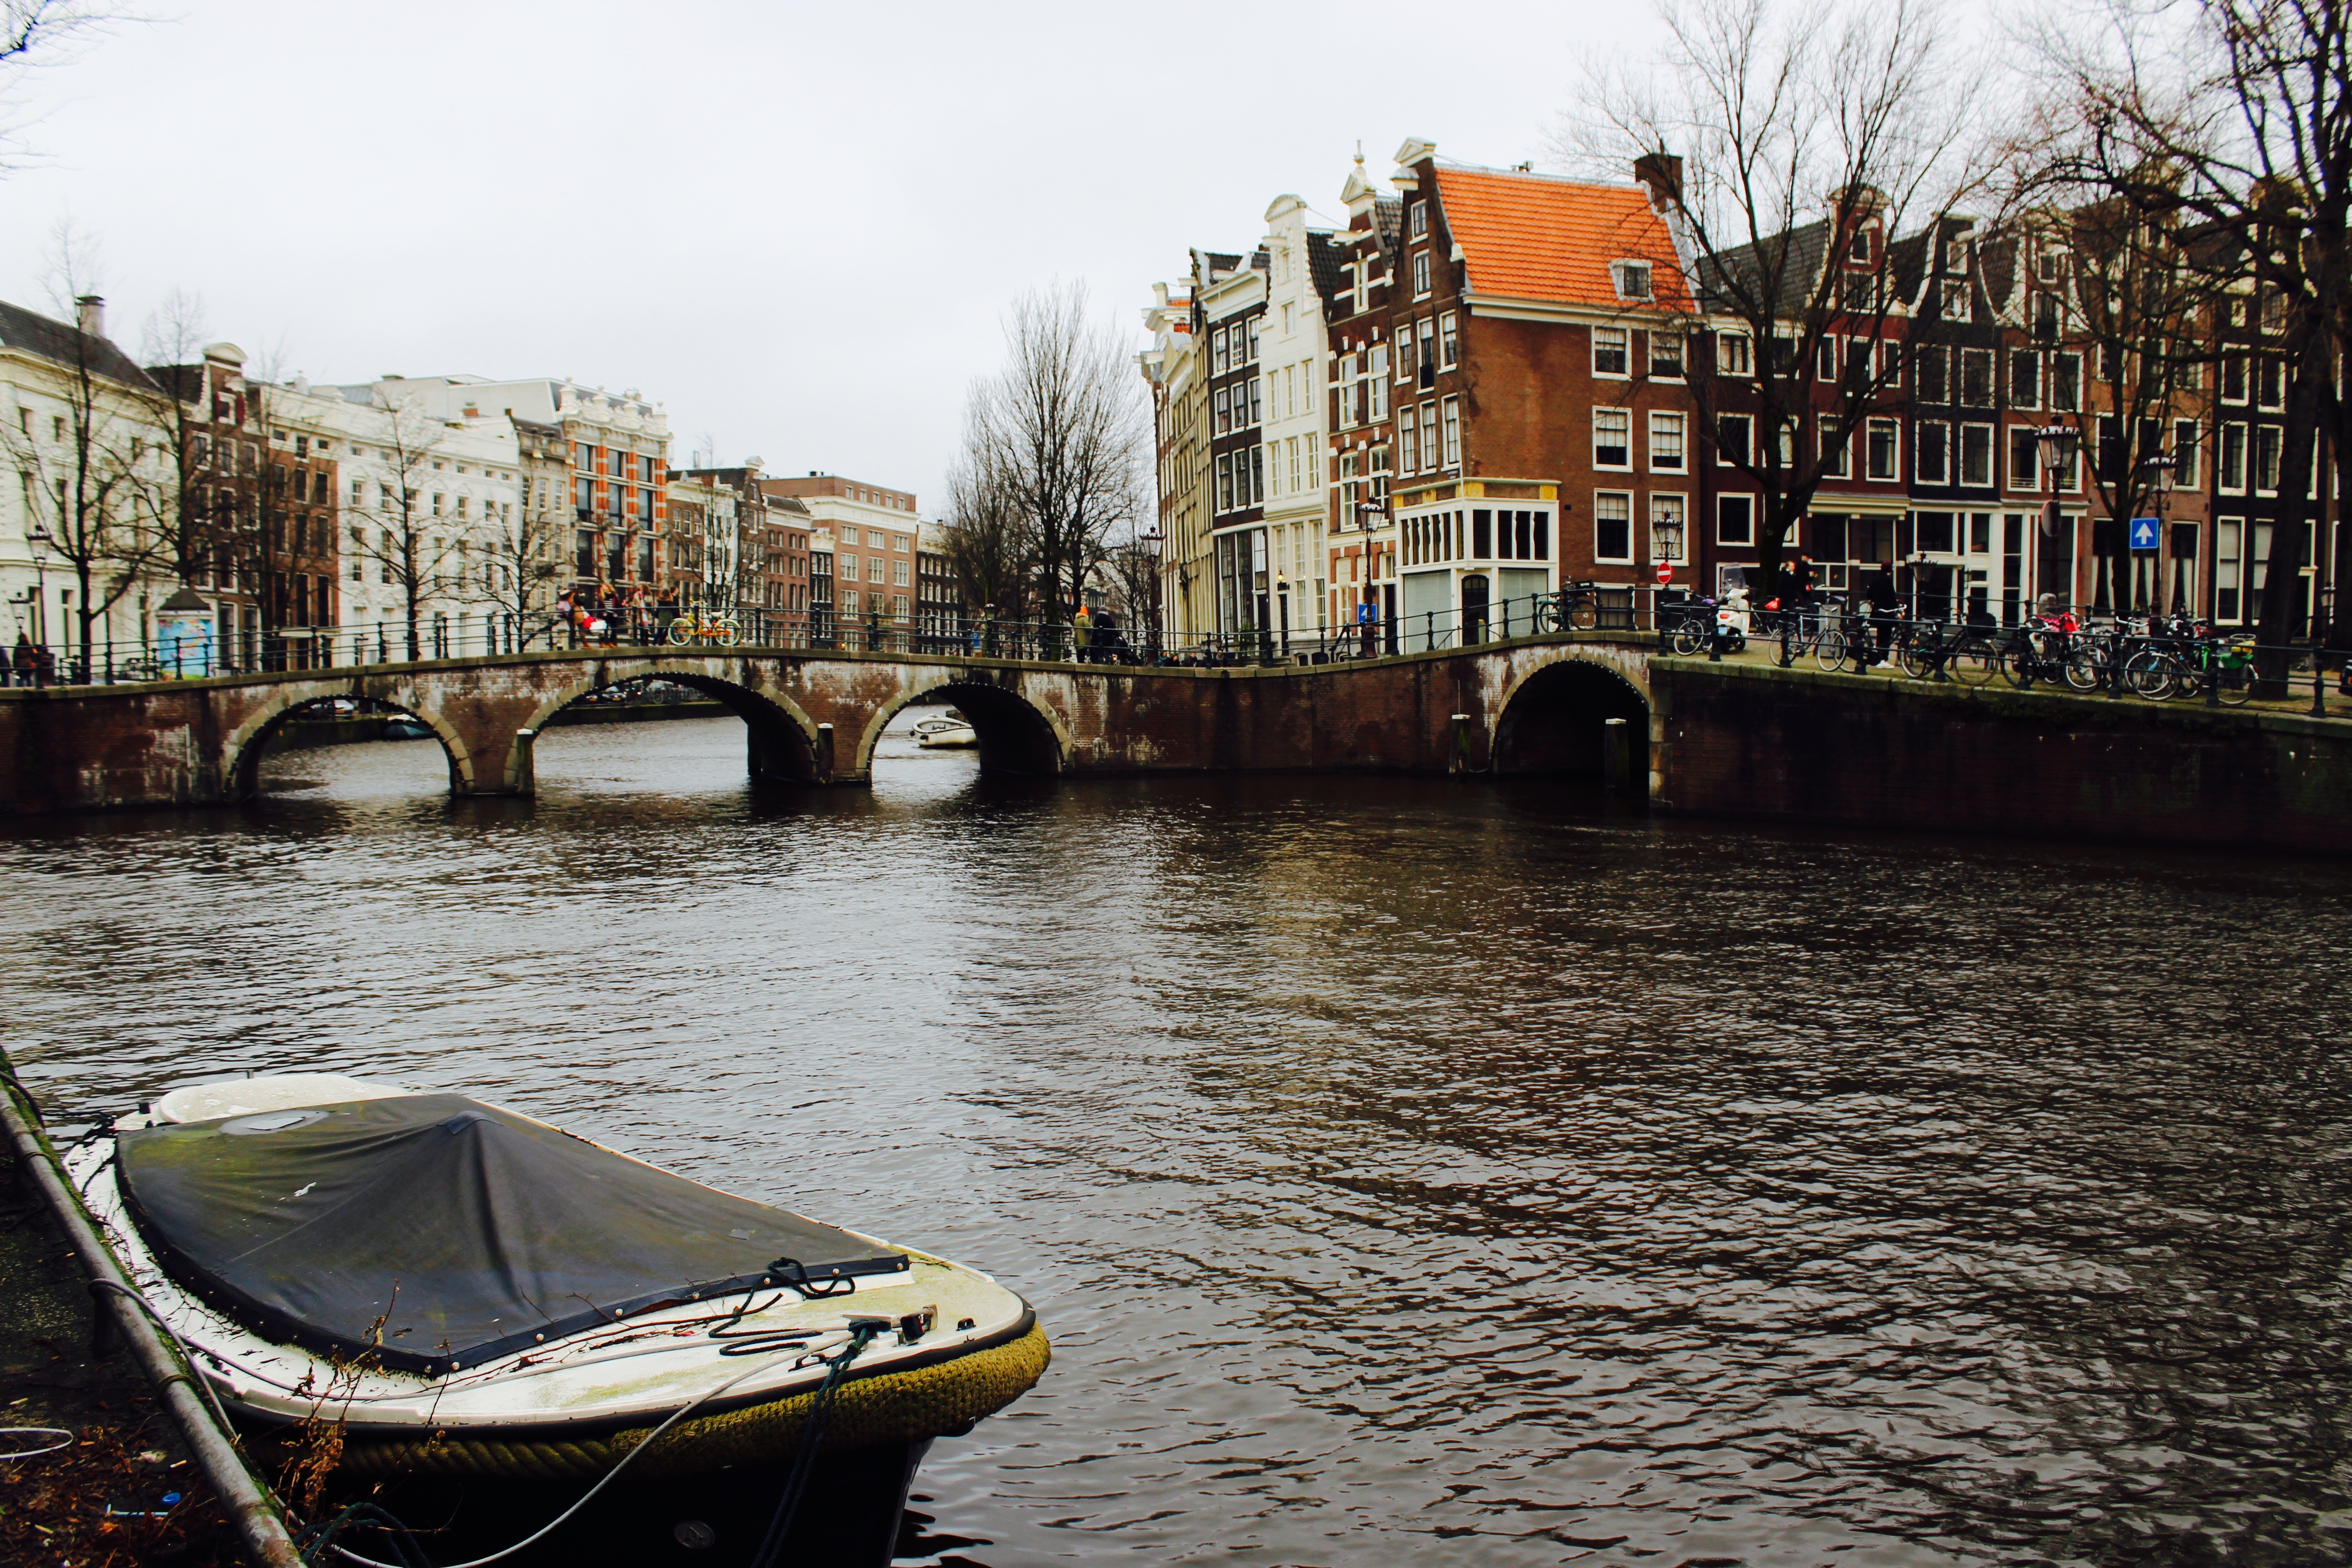
water, boat, river, canal, vehicle, waterway, body of water, boating, channel, watercraft, landform